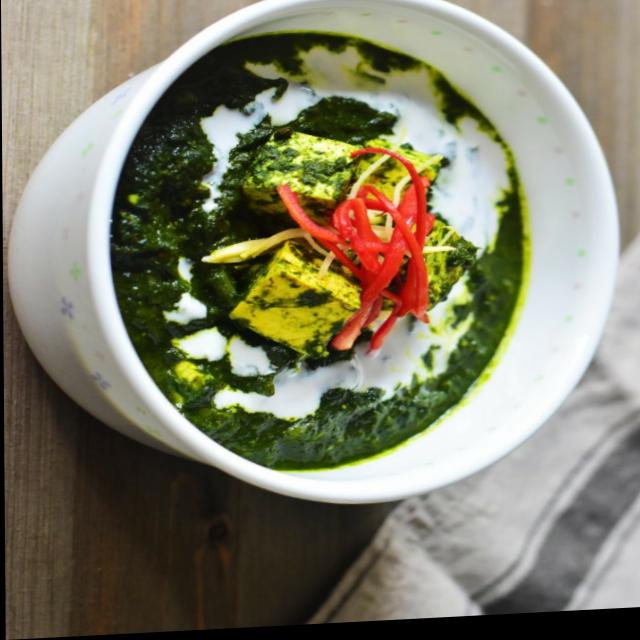
Dish: palak_paneer